Telus Communications

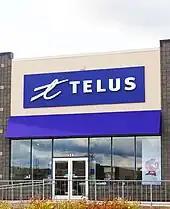
A Telus store in Moncton, New Brunswick

Telus currently sponsors the Telus Spark Science Centre in Calgary, Telus World of Science in Edmonton and Science World in Vancouver. Telus funds the annual Kokanee Crankworx freeride mountain bike and World Ski & Snowboard festivals, both held in Whistler, British Columbia.